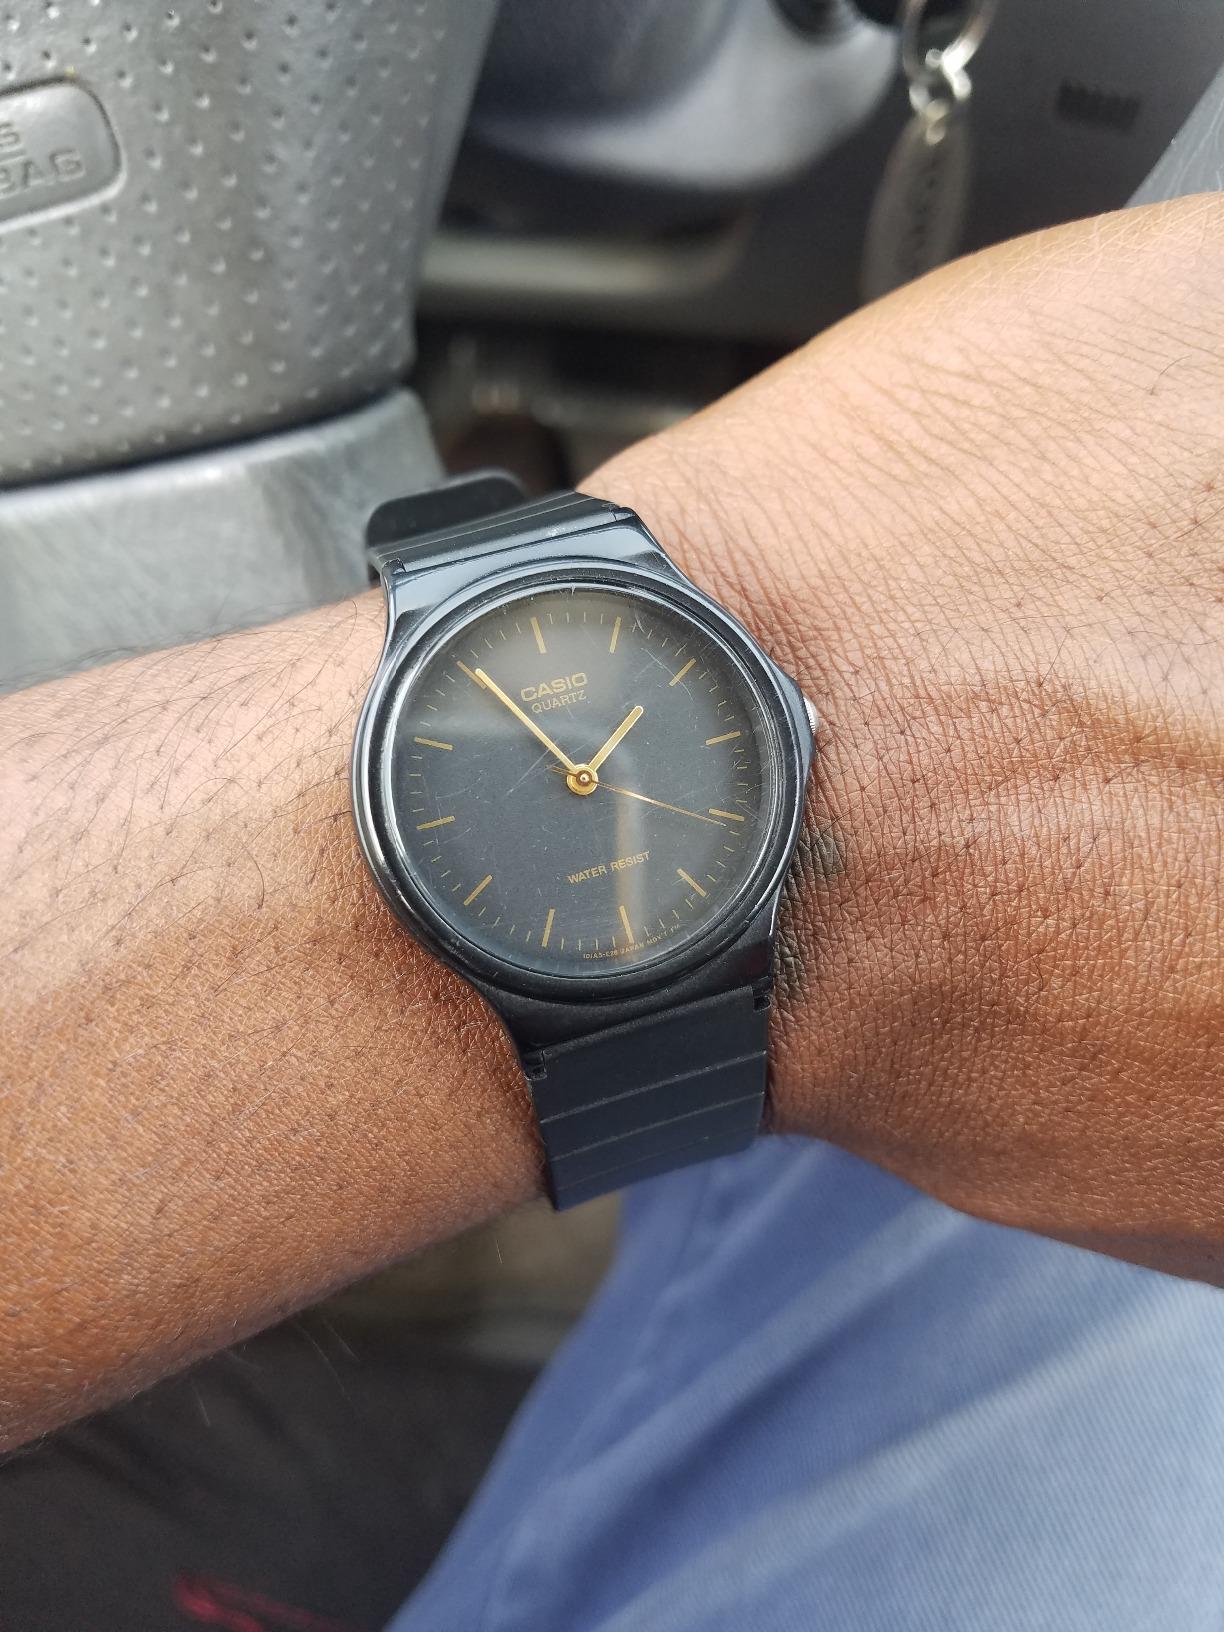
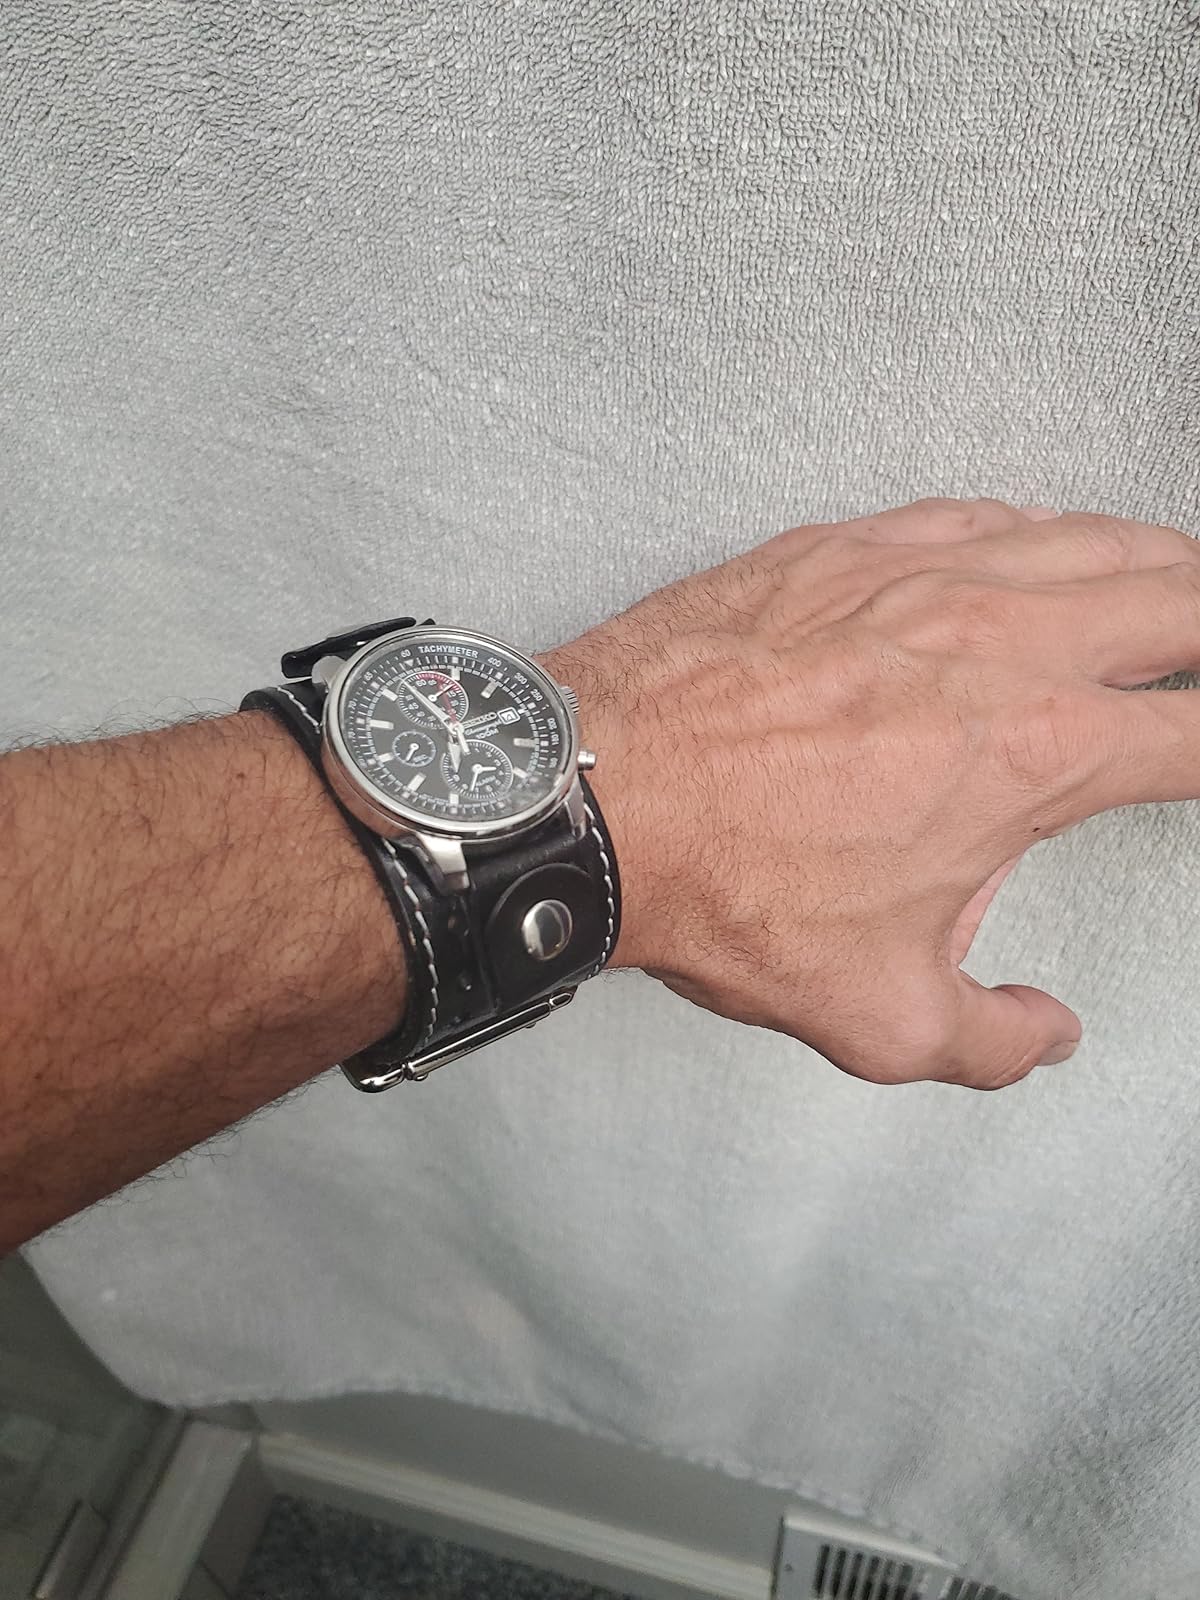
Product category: accessories_watch
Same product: no